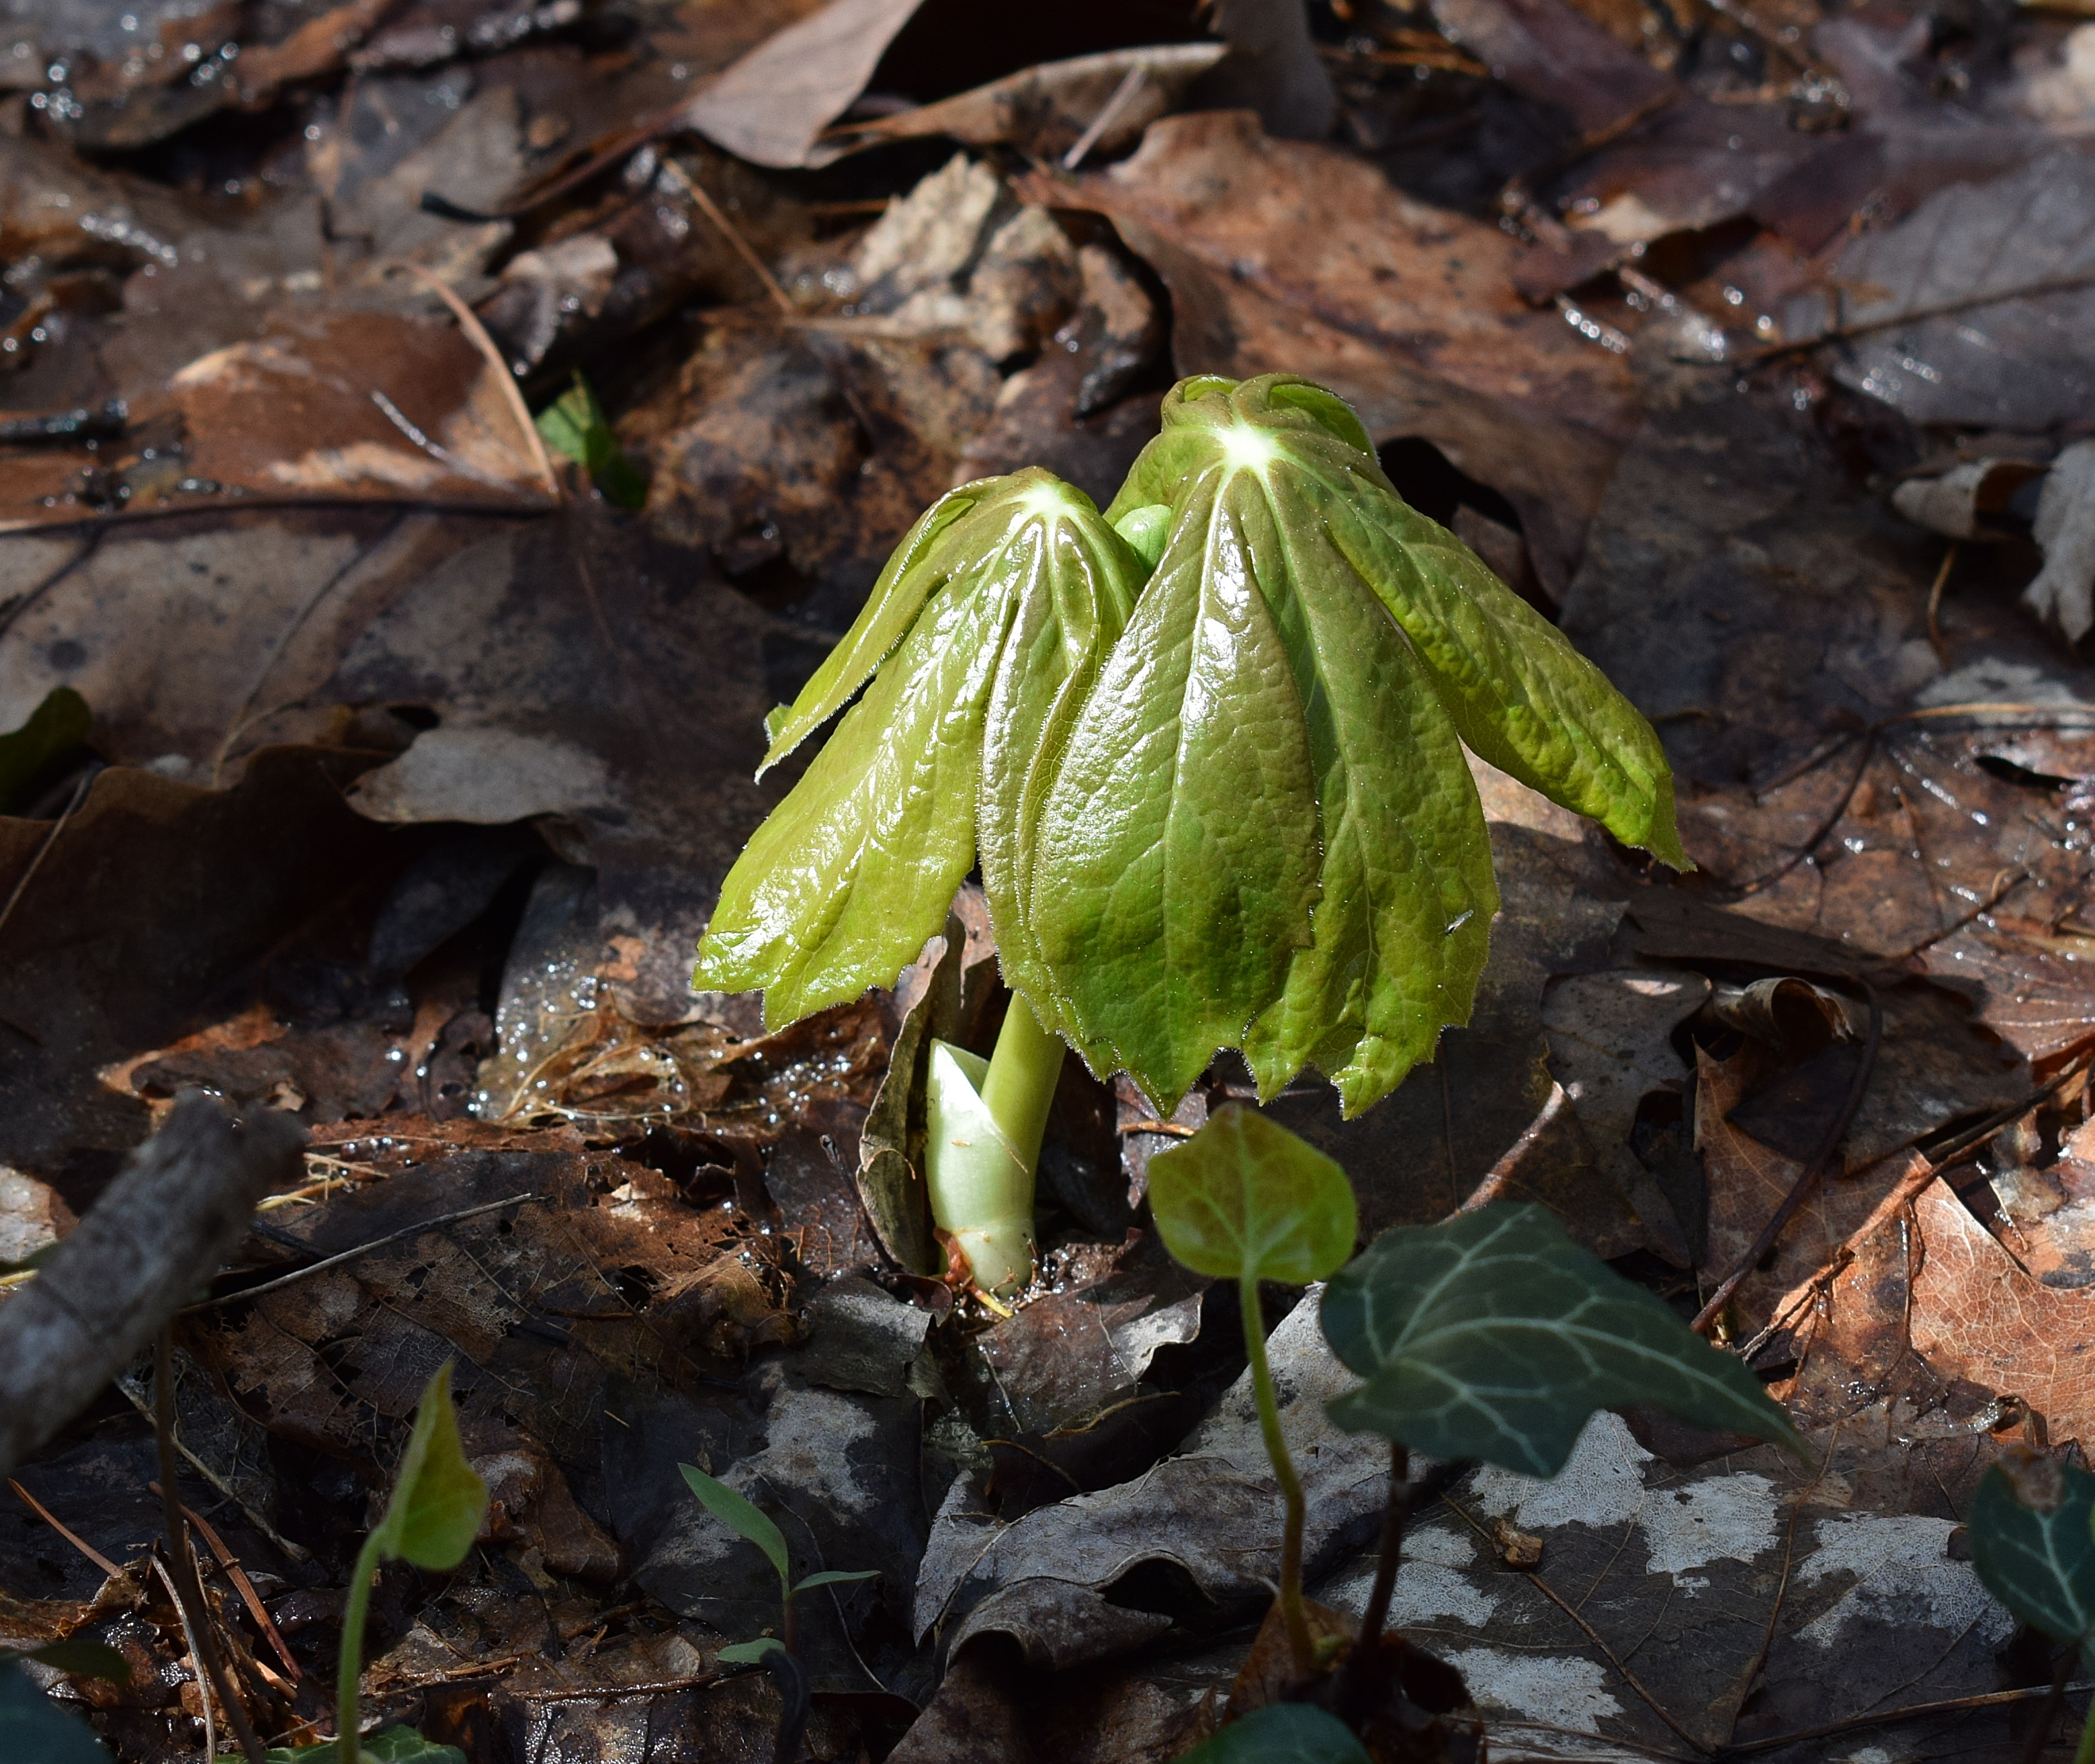
tree, nature, forest, plant, leaf, flower, foliage, spring, green, produce, autumn, botany, flora, wildflower, forest floor, leaves, woods, deciduous, woodland, macro photography, flowering plant, land plant, umbrella like, may apple, may apple plant emerging